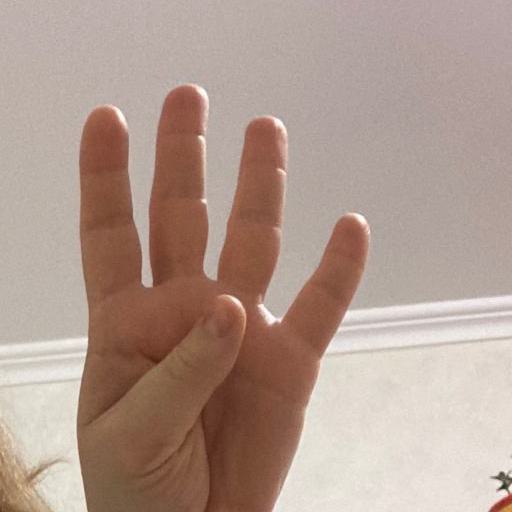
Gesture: four